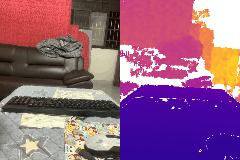
Label: keyboard